The Boston Globe

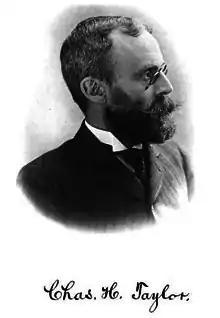
Charles H. Taylor, publisher from 1873 to 1921

Starting with the Sunday edition in 1891, and expanded to weekday editions in 1913, each lead editorial in the "Globe" was signed "Uncle Dudley", a practice ended by editor Thomas Winship in 1966.